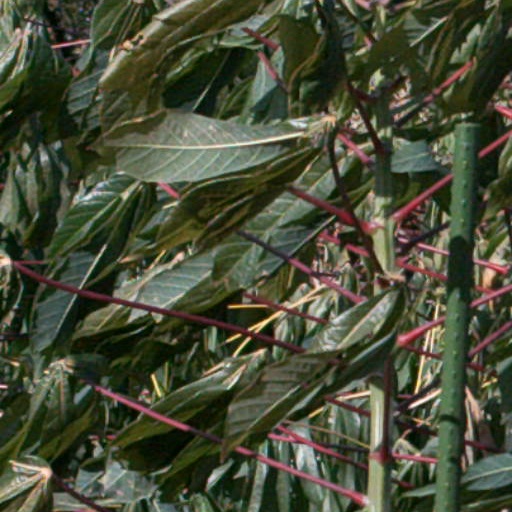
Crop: cassava